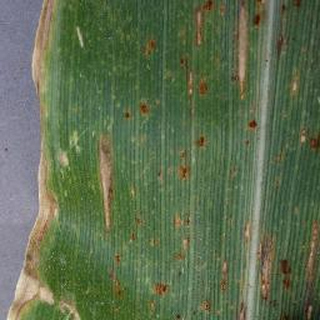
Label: corn_cercospora_leaf_spot